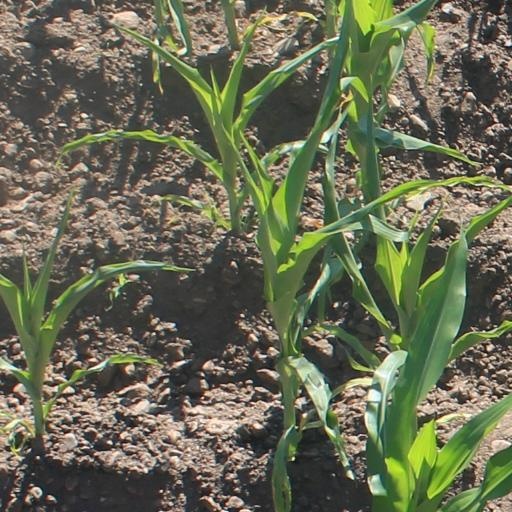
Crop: maize; corn